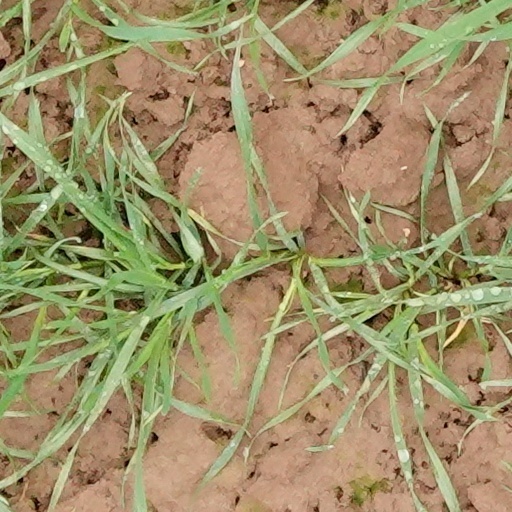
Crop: wheat